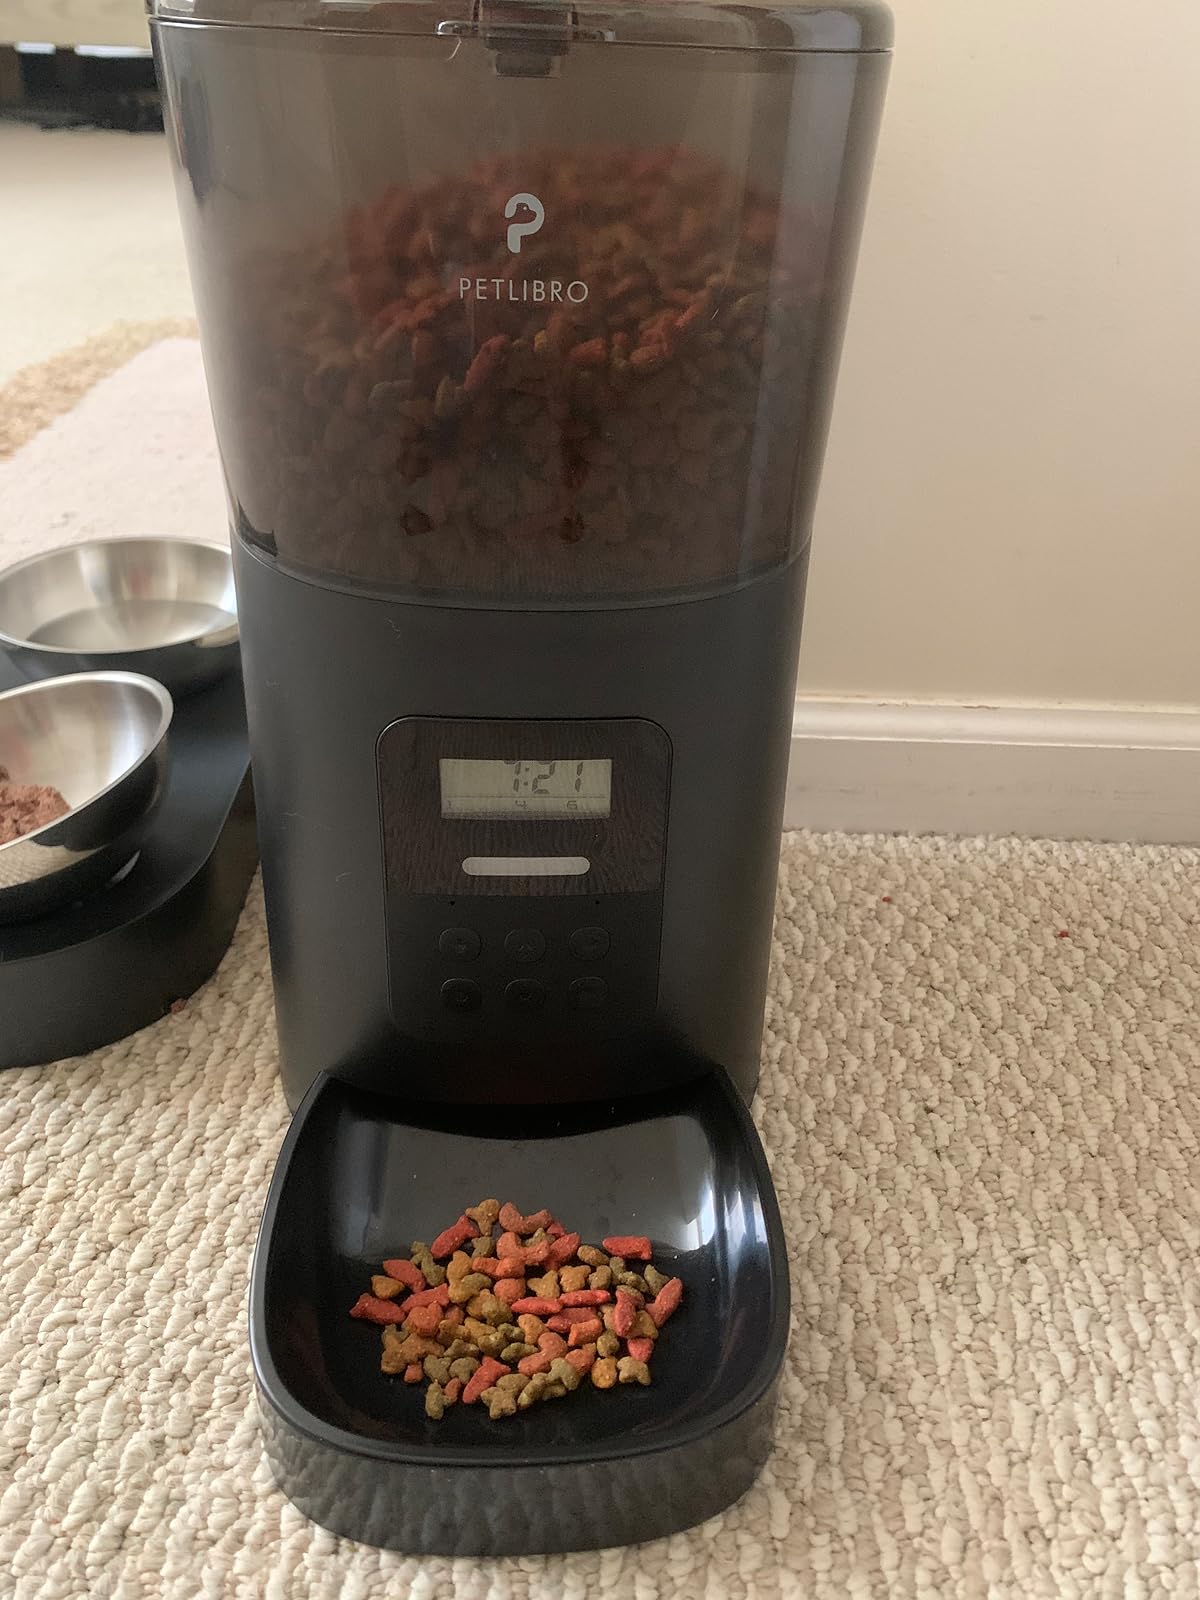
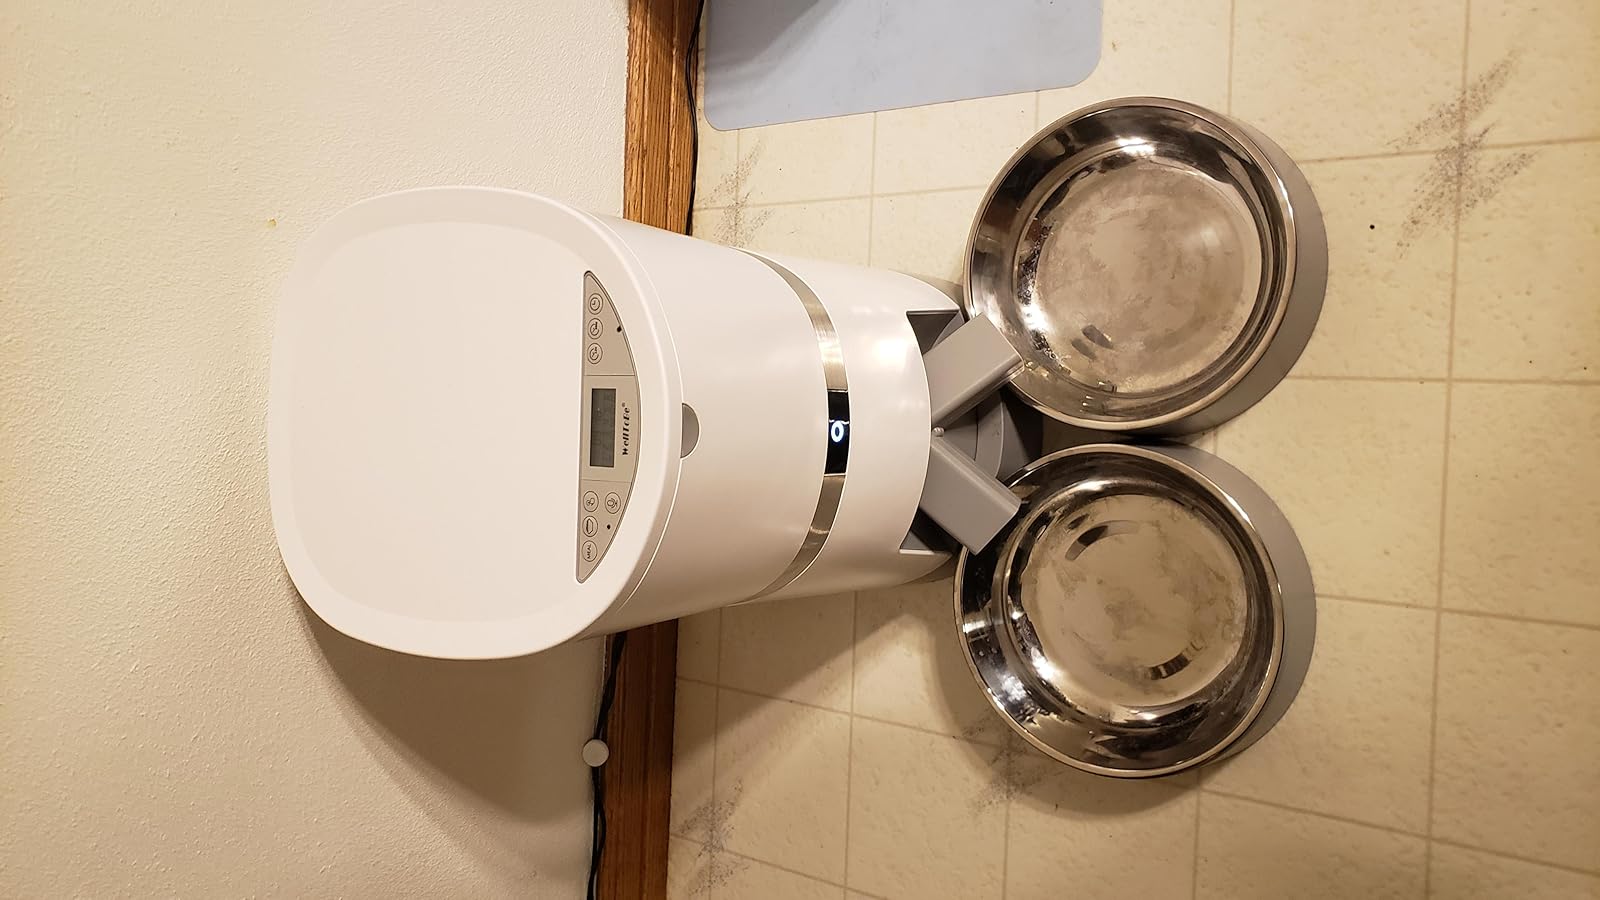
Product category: items_feeder
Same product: no